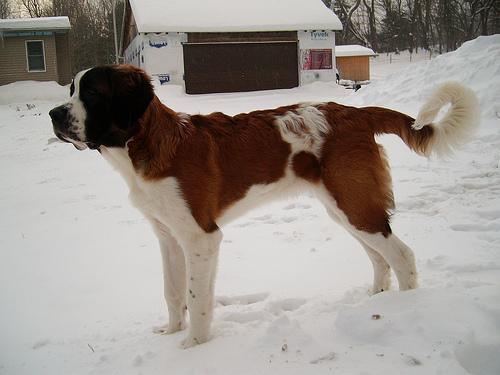
saint bernard